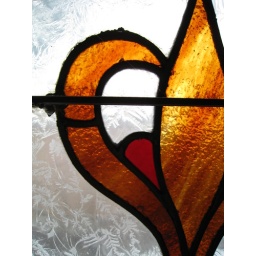
stained glass window in our house